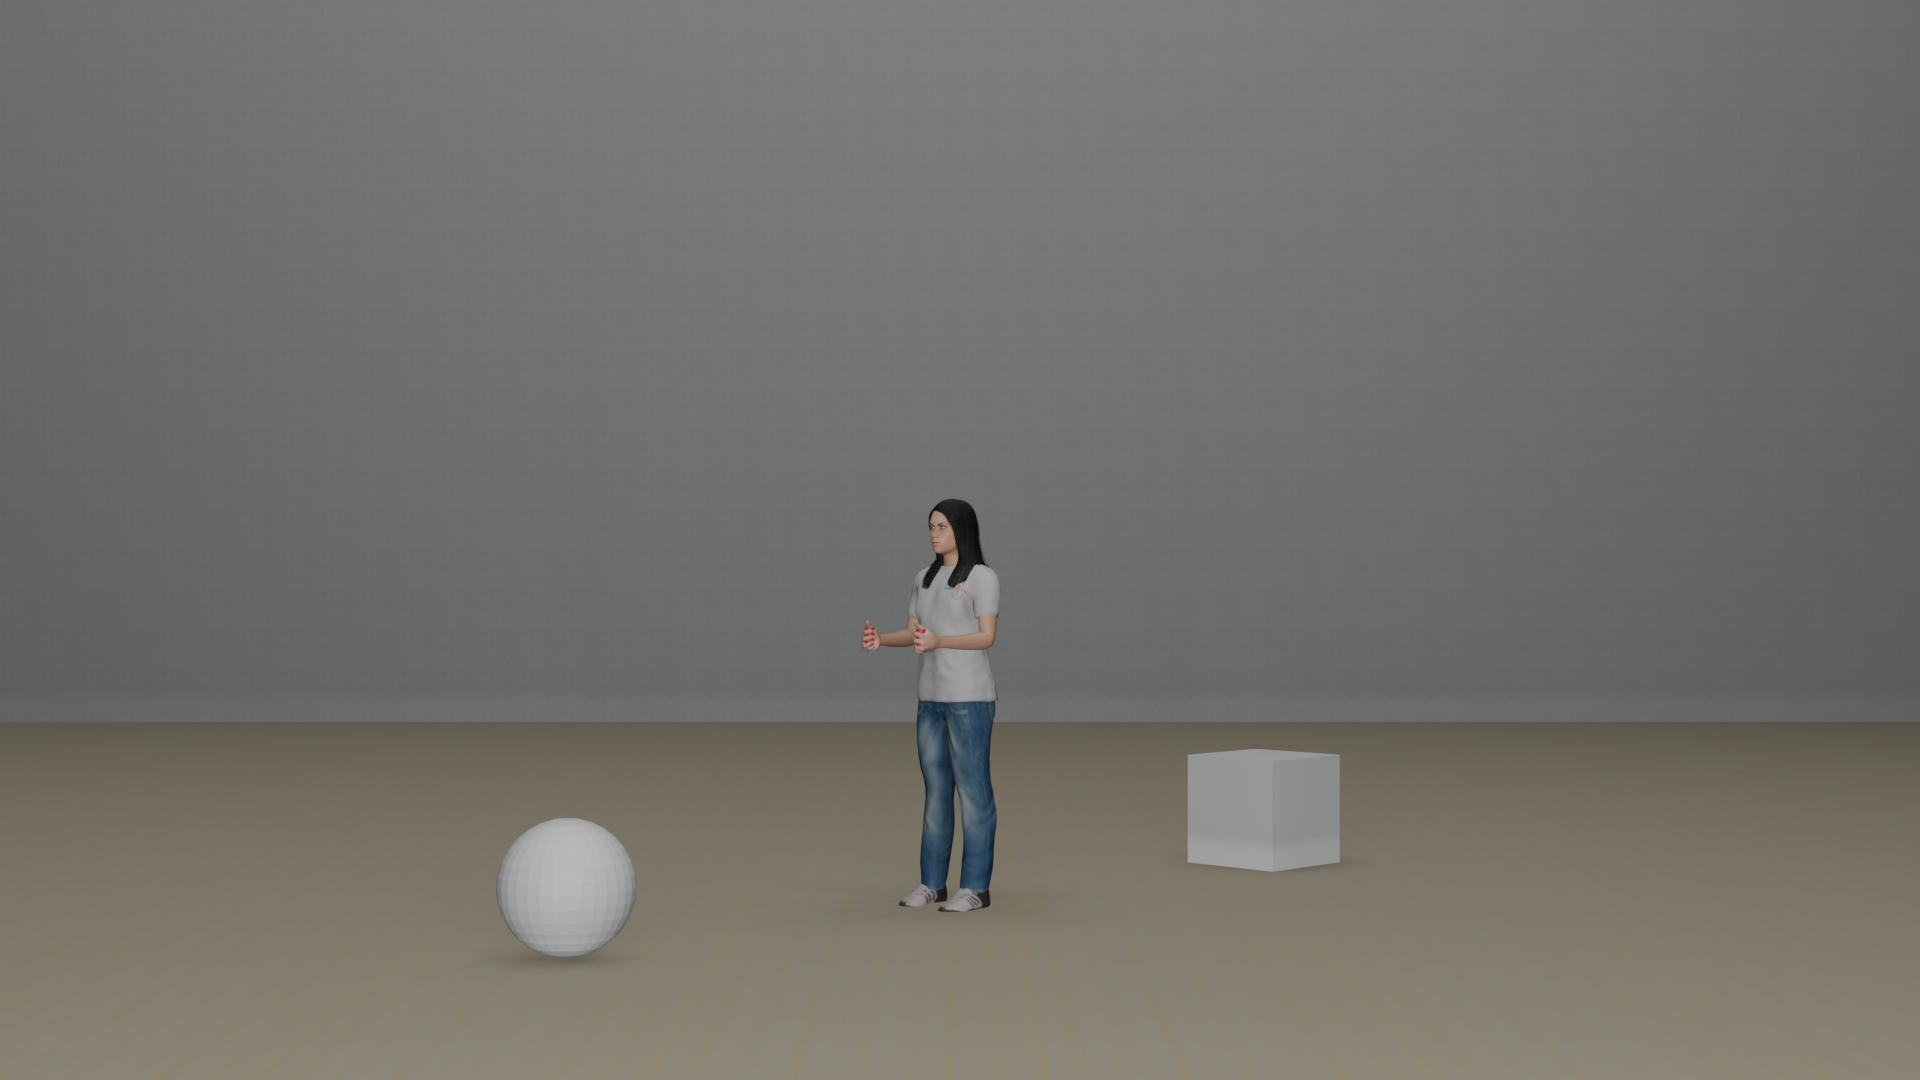
Task: level1
Answer: 'behind'